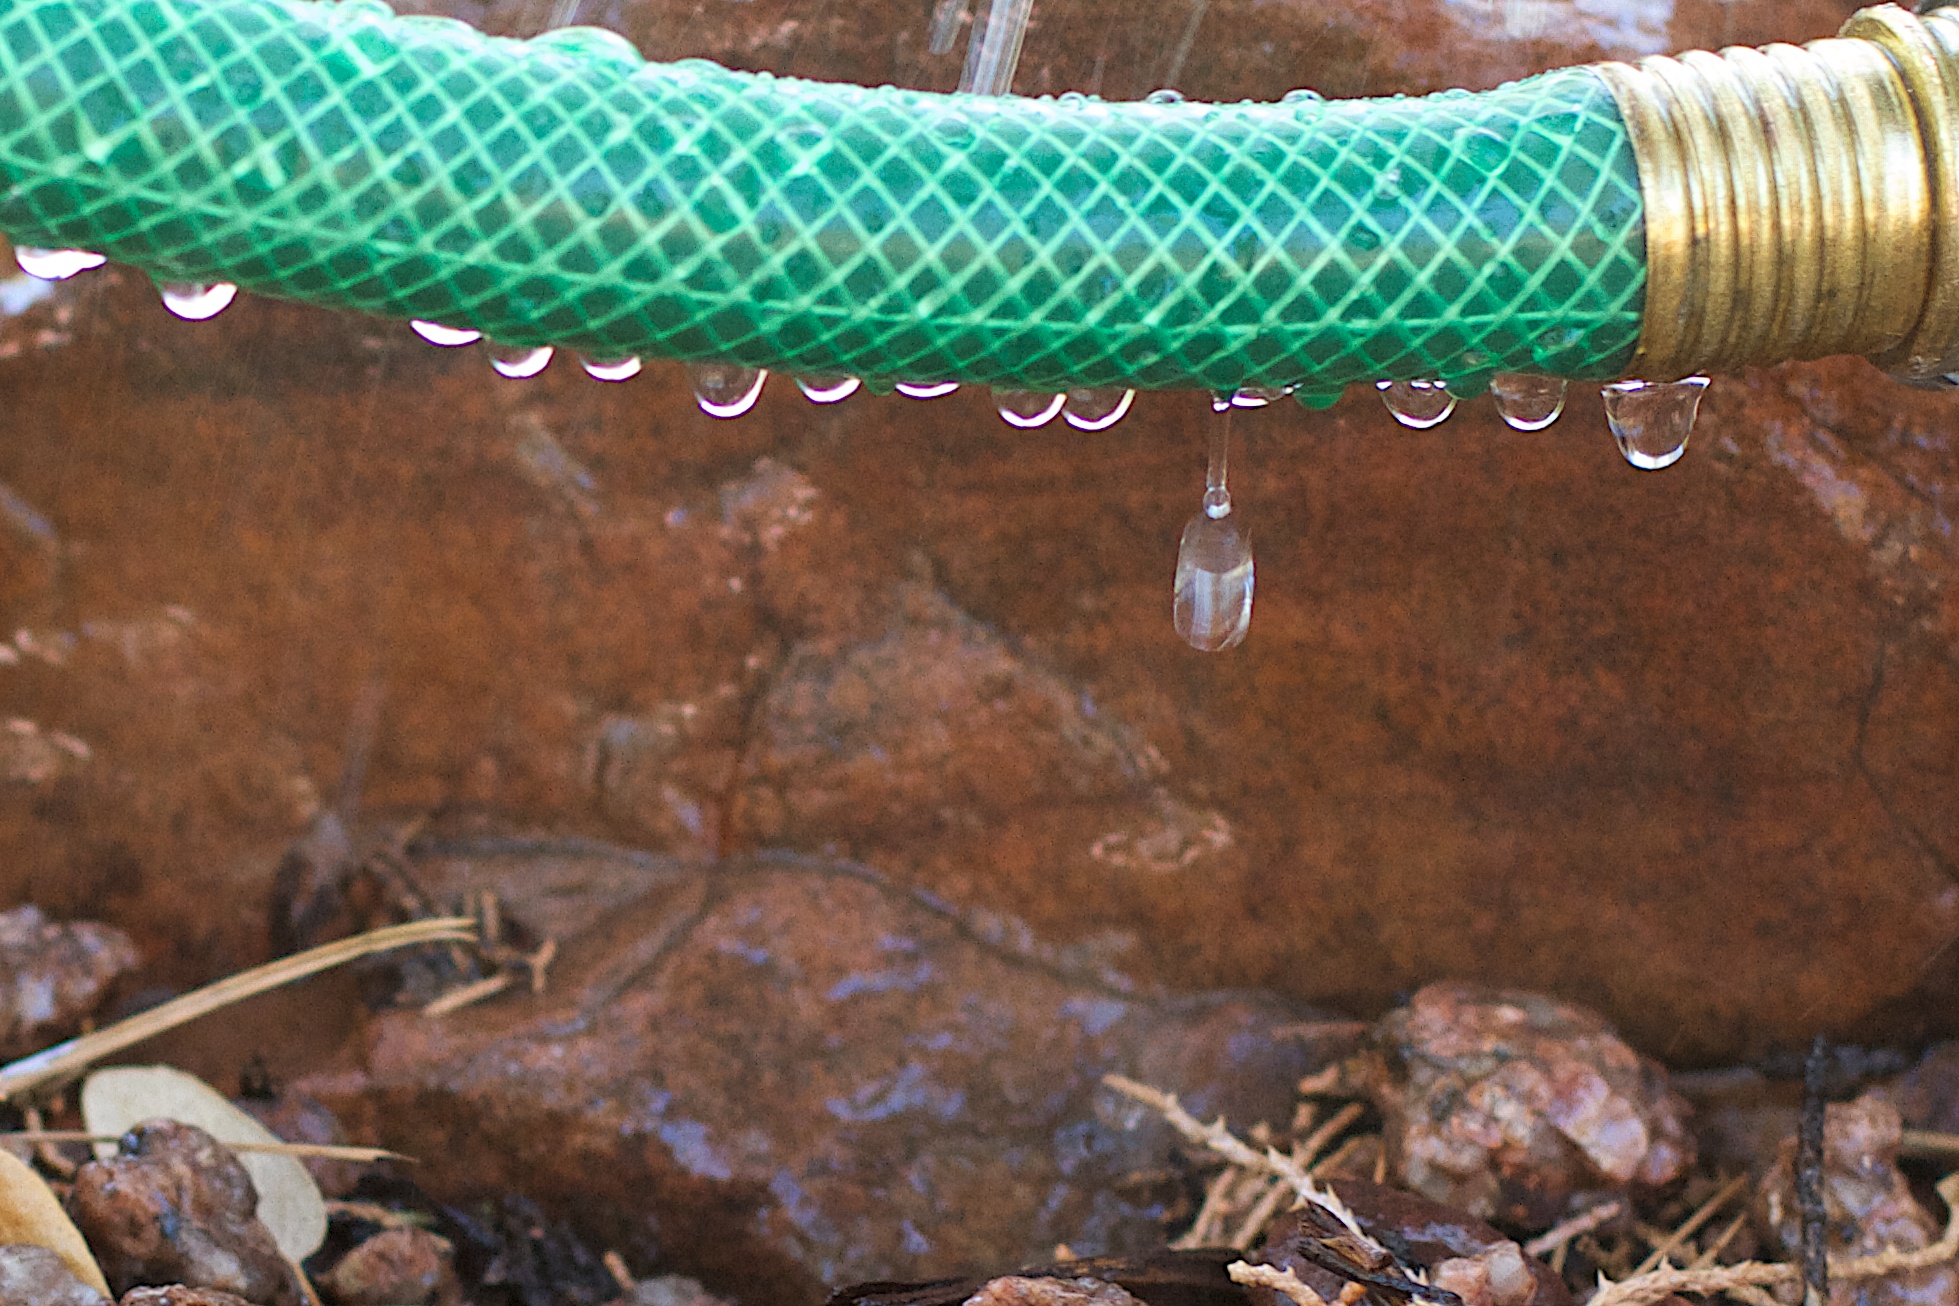
water, drop, soil, hose, organism